Gueudecourt

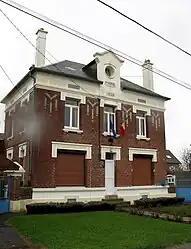
Town hall

Gueudecourt is a commune in the Somme department in Hauts-de-France in northern France.